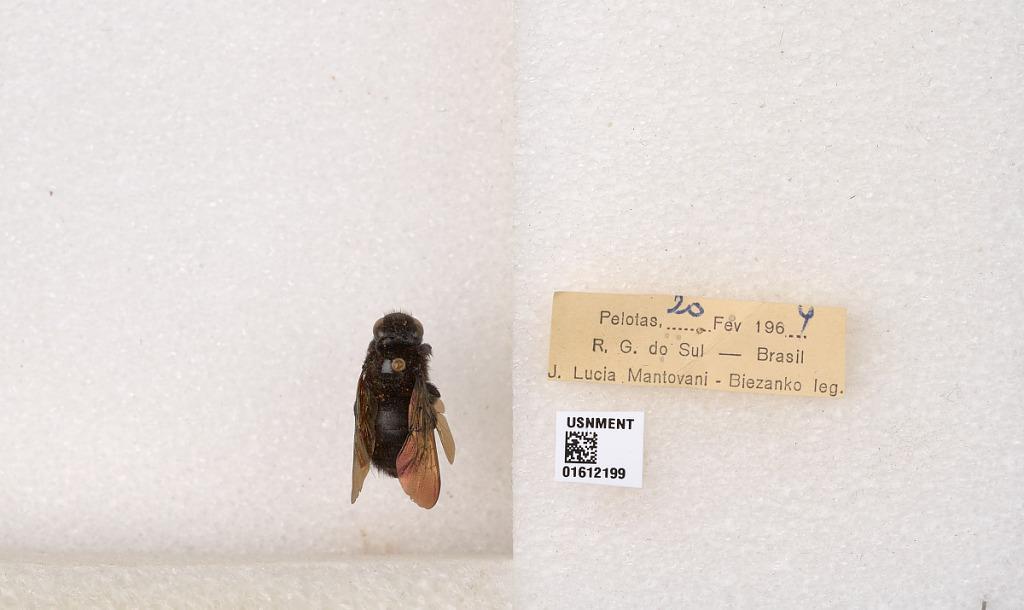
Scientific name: Xylocopa (Stenoxylocopa) artifex Smith
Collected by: J. Mantovani-Biezanko
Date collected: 1964-2-20
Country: Brazil
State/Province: Rio Grande do Sul
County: Pelotas
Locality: Pelotas
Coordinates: -31.6247, -52.3322